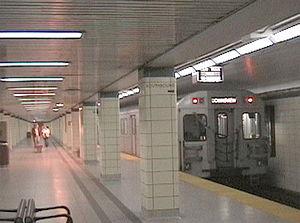
Un train du fr:métro de Toronto à station ""Museum""
Museum est une station du métro de Toronto, située sur la ligne Yonge-University-Spadina. Elle a été inaugurée le 28 février 1963.